Smoky Mountain High School

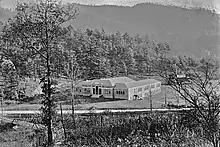
The old Sylva High School, built in 1924 and demolished in 1990

Smoky Mountain High School opened in 1988 at the old Sylva-Webster campus, and consolidated the smaller Cullowhee High School with the larger Sylva-Webster High School. At first the school was overcrowded because of the number of students, but that was shortly thereafter fixed by the addition of C Building, a two-story wing on the back of the high school. In 2004–2006, the high school added a new cafeteria, lobby, science building, vocational building, front office, and greenhouse, which resolved the problems associated with the growth of the student body since 1960.